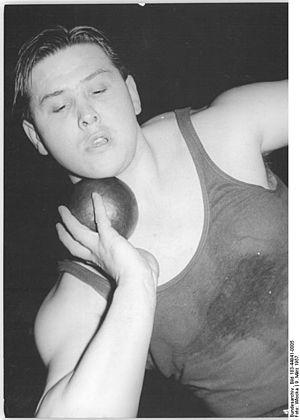
Jiří Skobla est un athlète tchécoslovaque, spécialiste du lancer du poids.